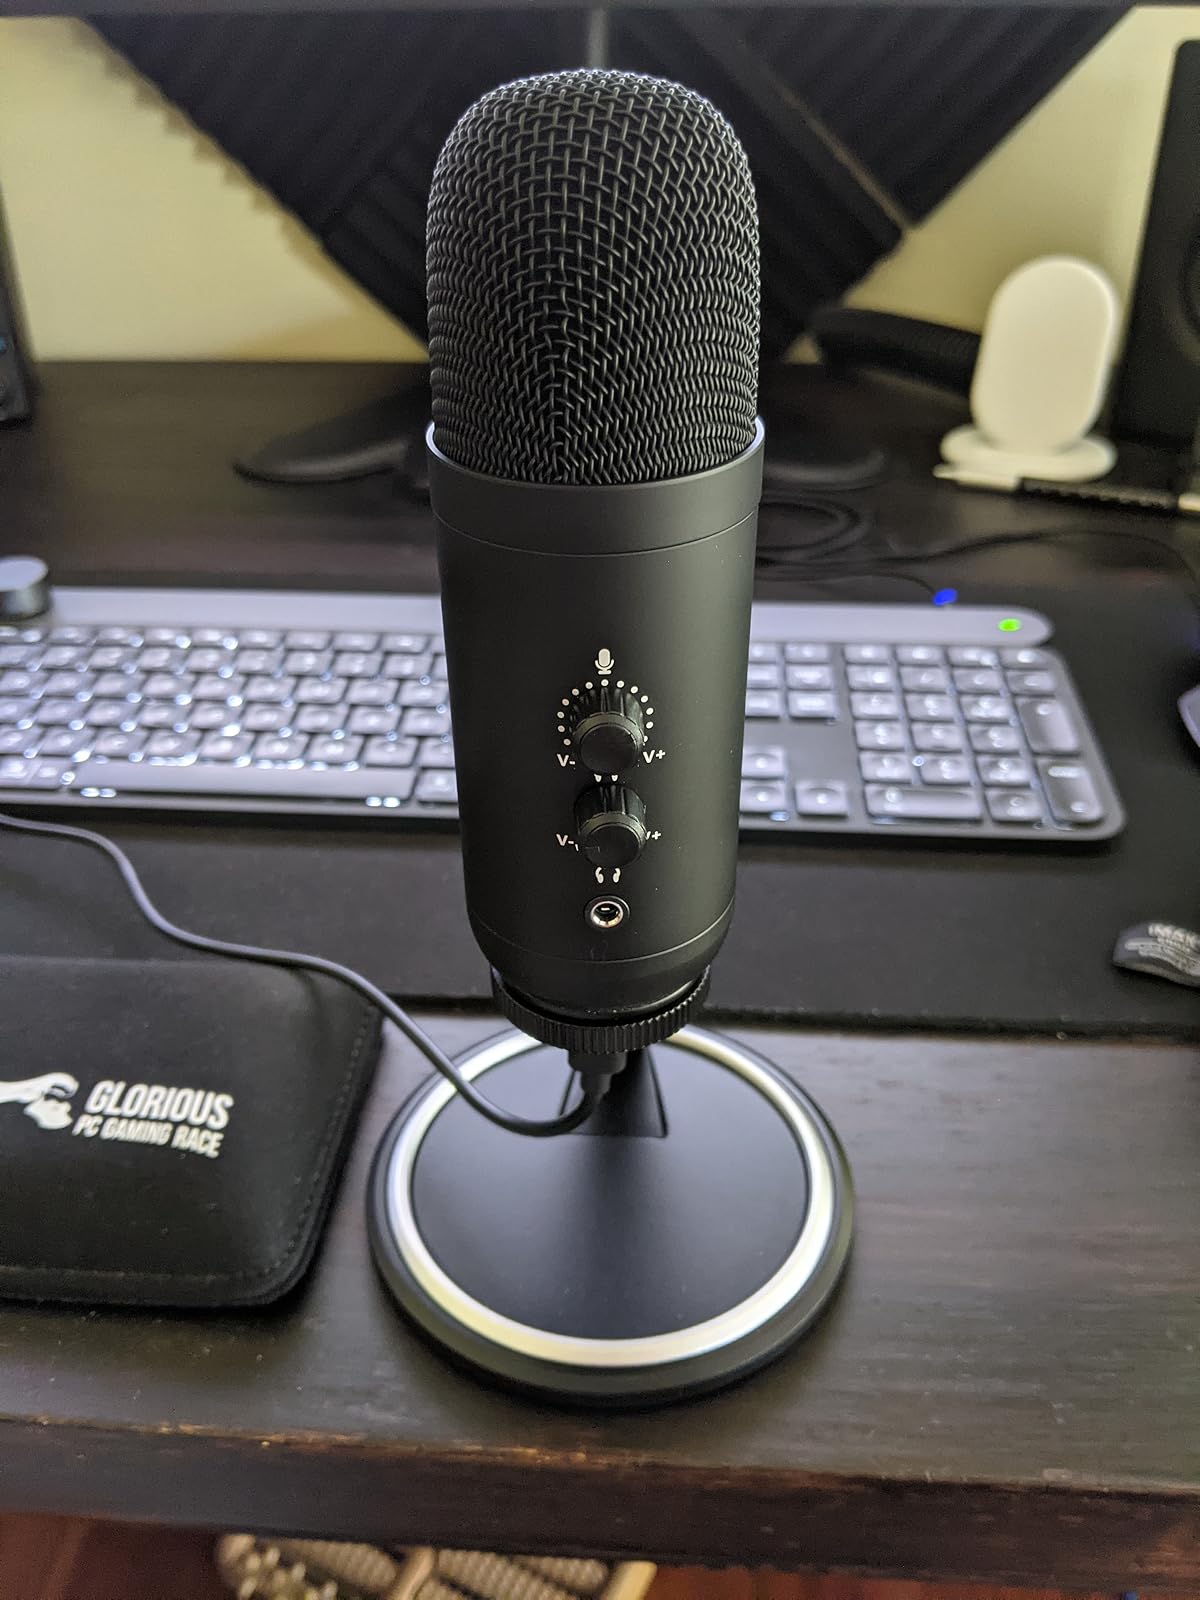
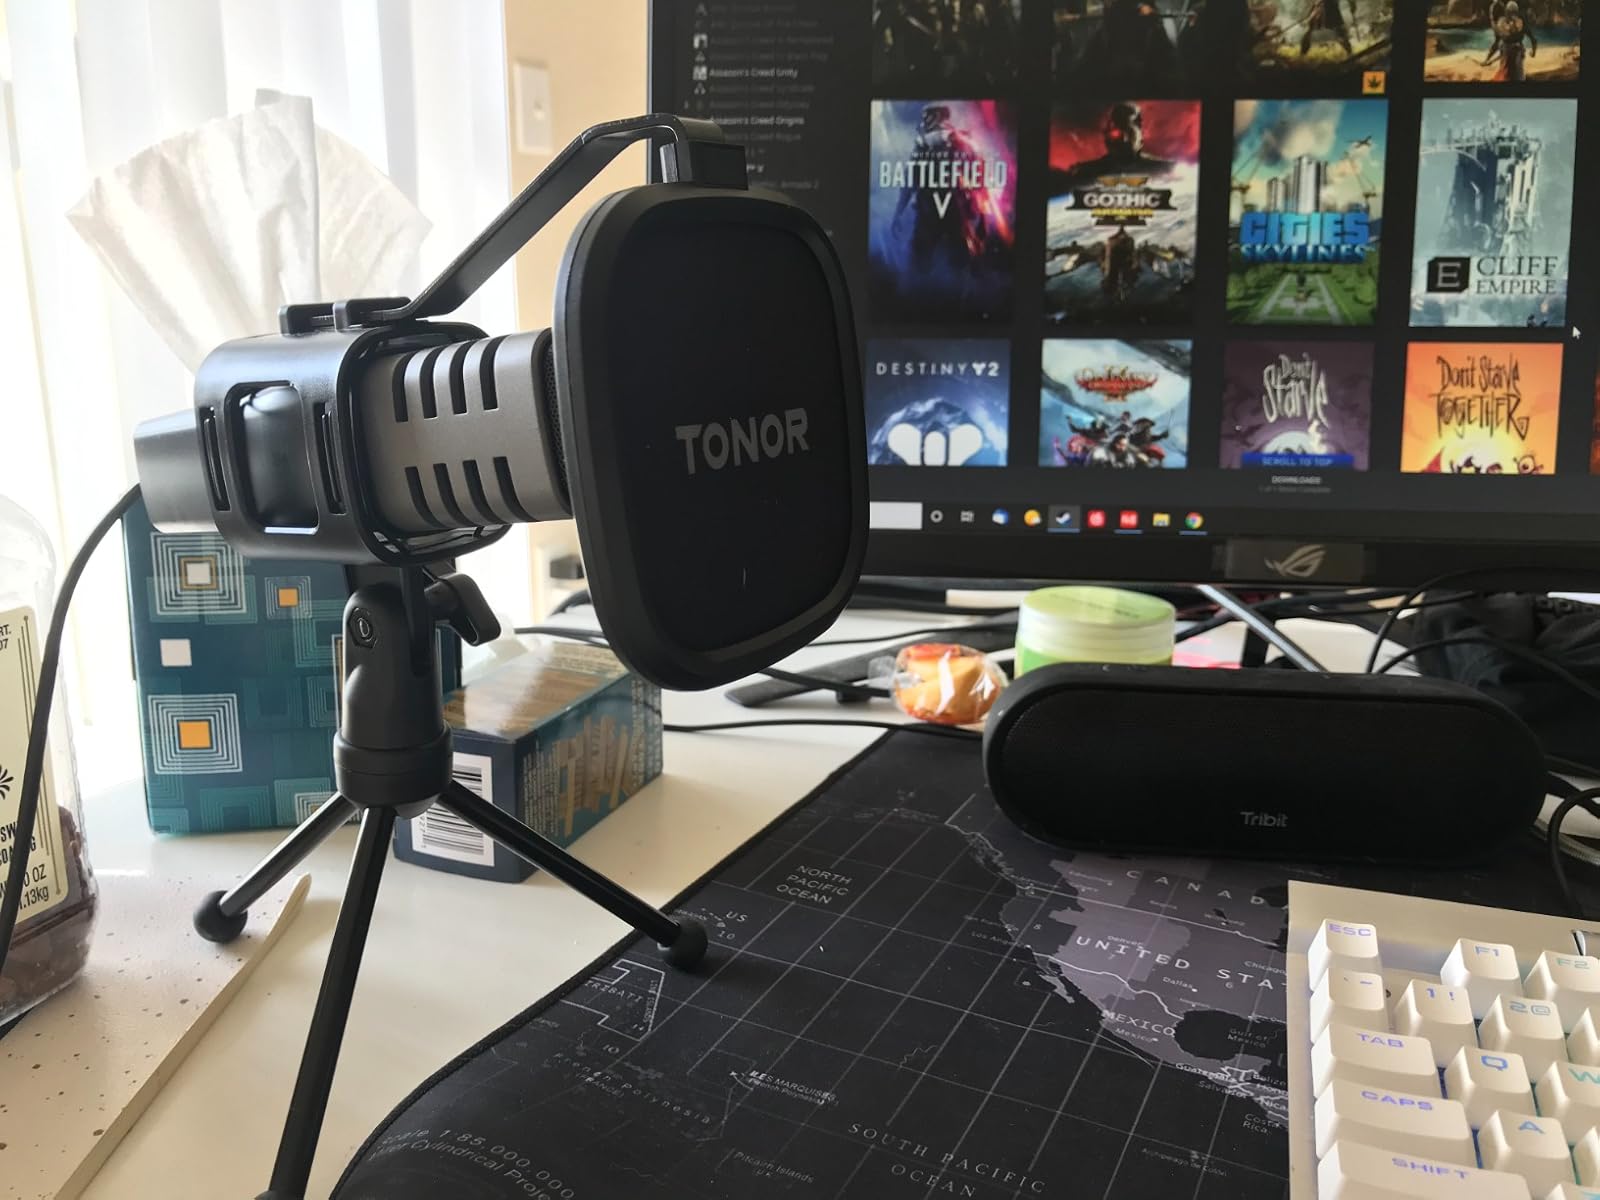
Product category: microphone
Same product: no